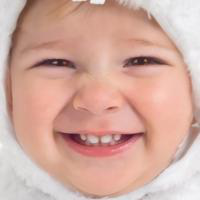
Age group: age 01-10